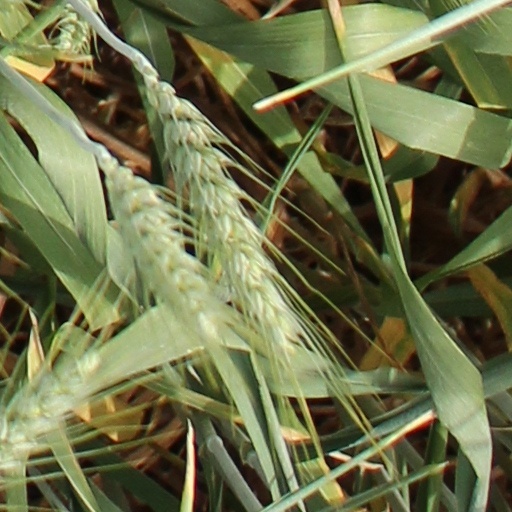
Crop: wheat